Kalman Samuels

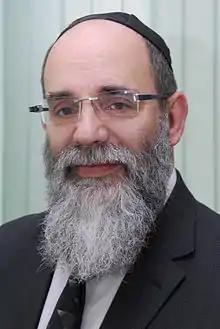
Kalman Samuels – Shalva Founder and Chairman

Kalman Samuels (born Kerry, September 7, 1951) is the founder of Shalva, the Israel Association for the Care and Inclusion of Persons with Disabilities. Non-denominational and free of charge, Shalva offers services to individuals with disabilities from infancy to adulthood and their families. Shalva provides a range of therapies, inclusive educational frameworks, recreational activities, vocational training as well as respite and family support. Shalva advocates for the inclusion of persons with disabilities through employment programs, community initiatives, and research. Samuels published a personal memoir in May 2020 called "Dreams Never Dreamed" telling the story of his personal journey of self-discovery and the establishment of Shalva.